National Register of Historic Places listings in Stoneham, Massachusetts

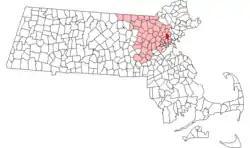
Location of Stoneham in Massachusetts

This is a list of properties and historic districts in Stoneham, Massachusetts, that are listed on the National Register of Historic Places.